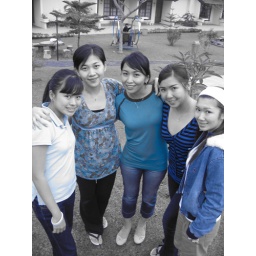
The girls in blue